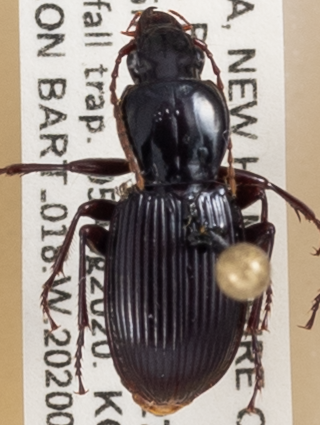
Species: Pterostichus tristis
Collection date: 2020-08-05
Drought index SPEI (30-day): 0.016
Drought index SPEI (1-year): -0.048
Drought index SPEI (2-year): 0.594